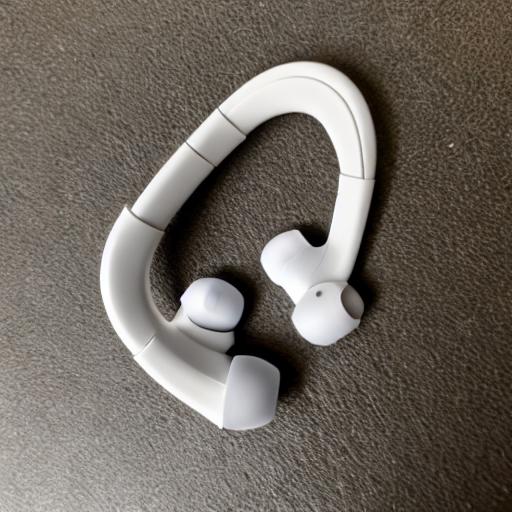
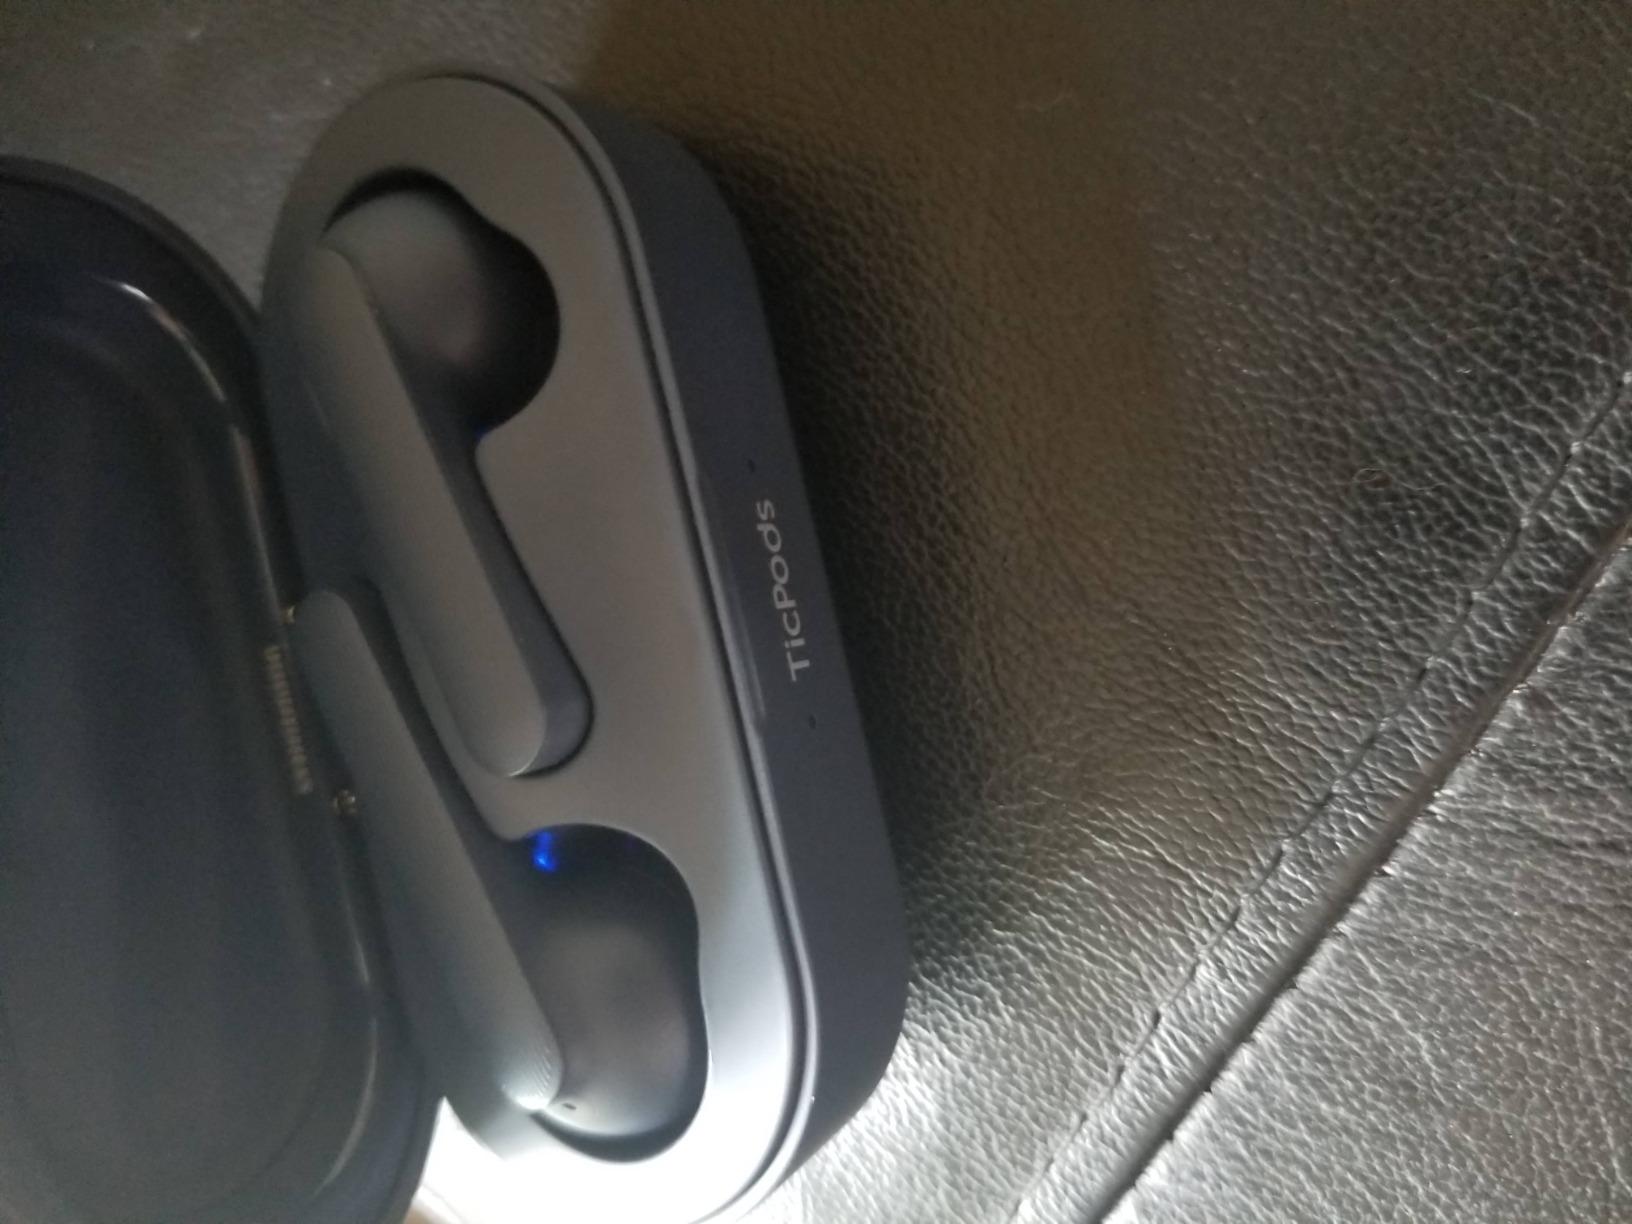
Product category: earbuds
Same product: no